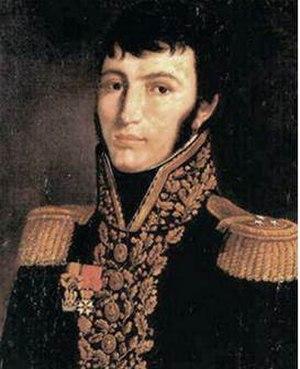
Alexis Joseph Delzons, né le 26 mars 1775 à Aurillac et mort le 24 octobre 1812 lors de la bataille de Maloyaroslavets, est un général français de la Révolution et de l’Empire.